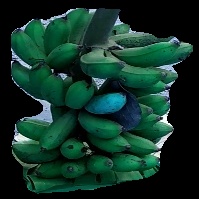
Variety: rasbale
Grade: grade3